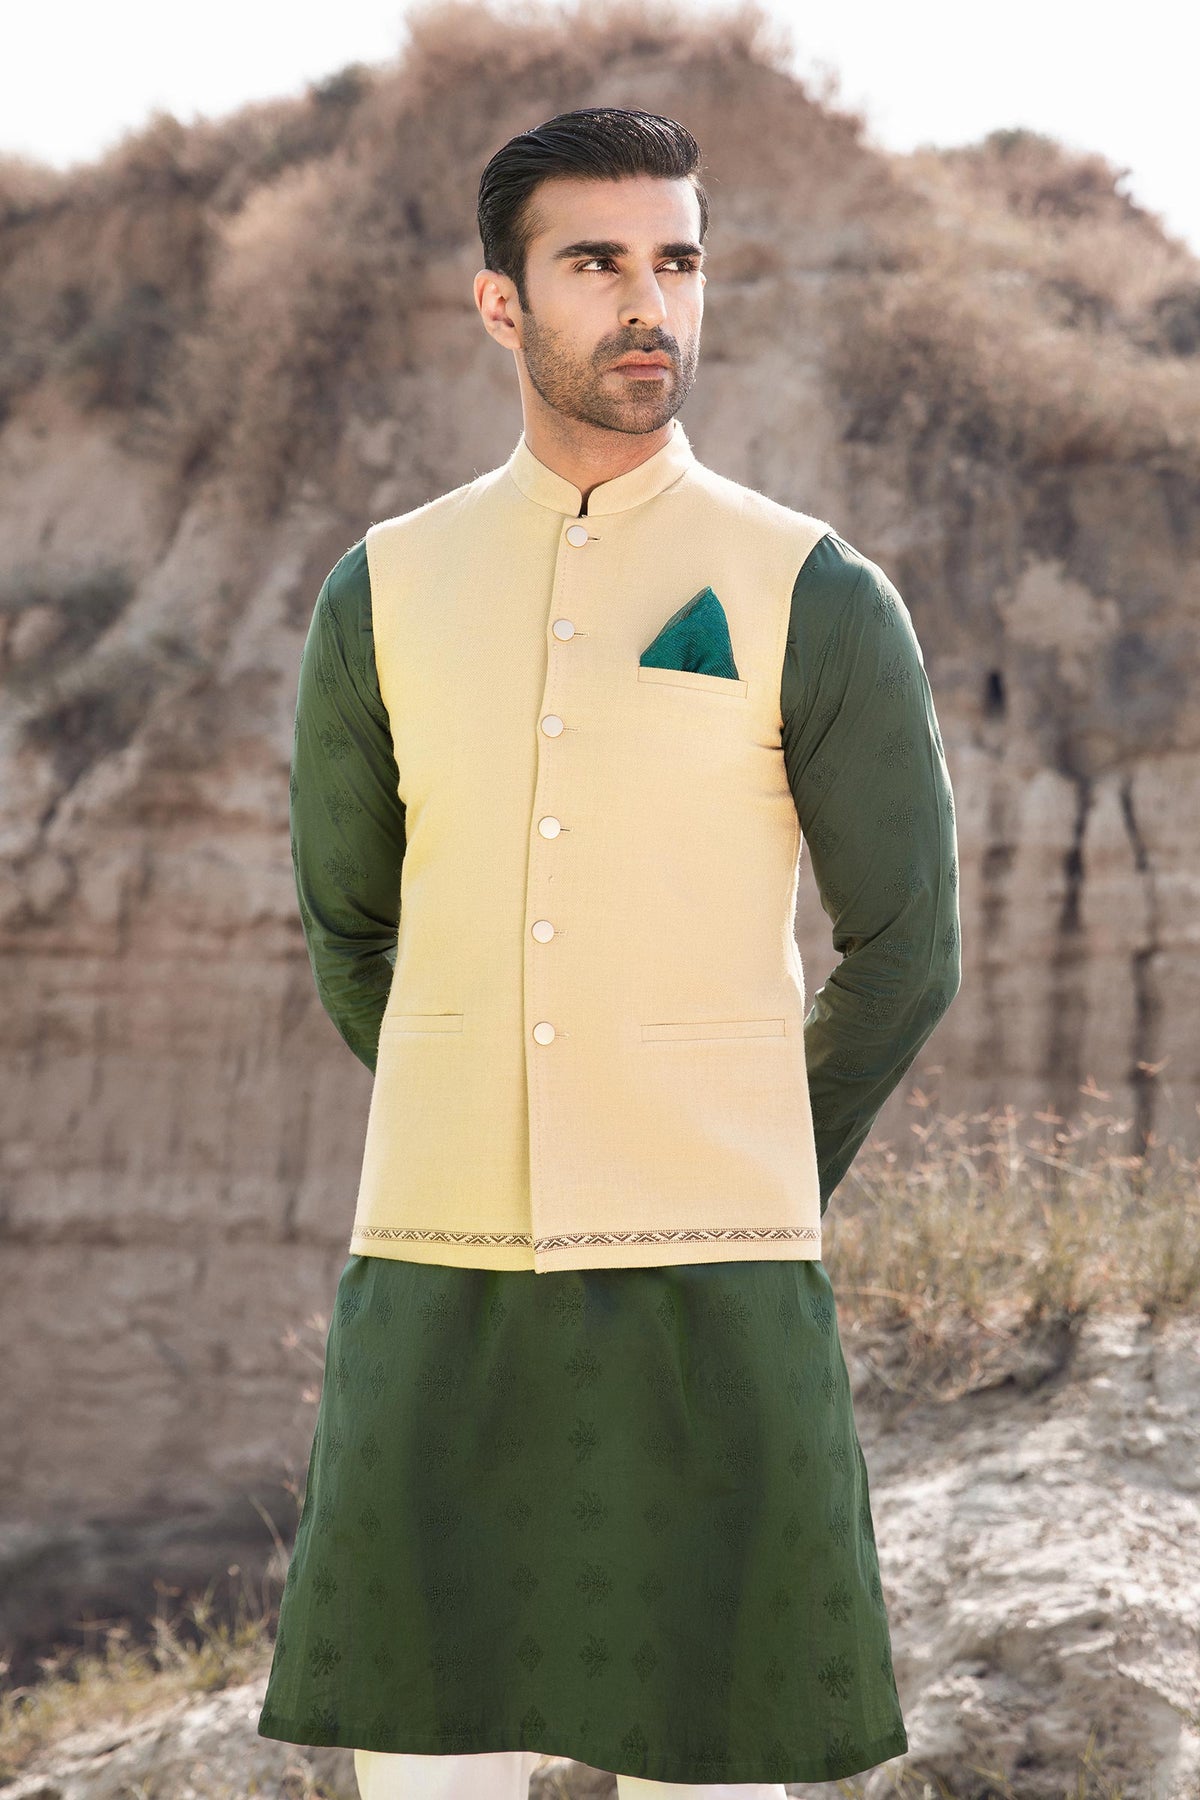
yellow green kurta pajamas jacket